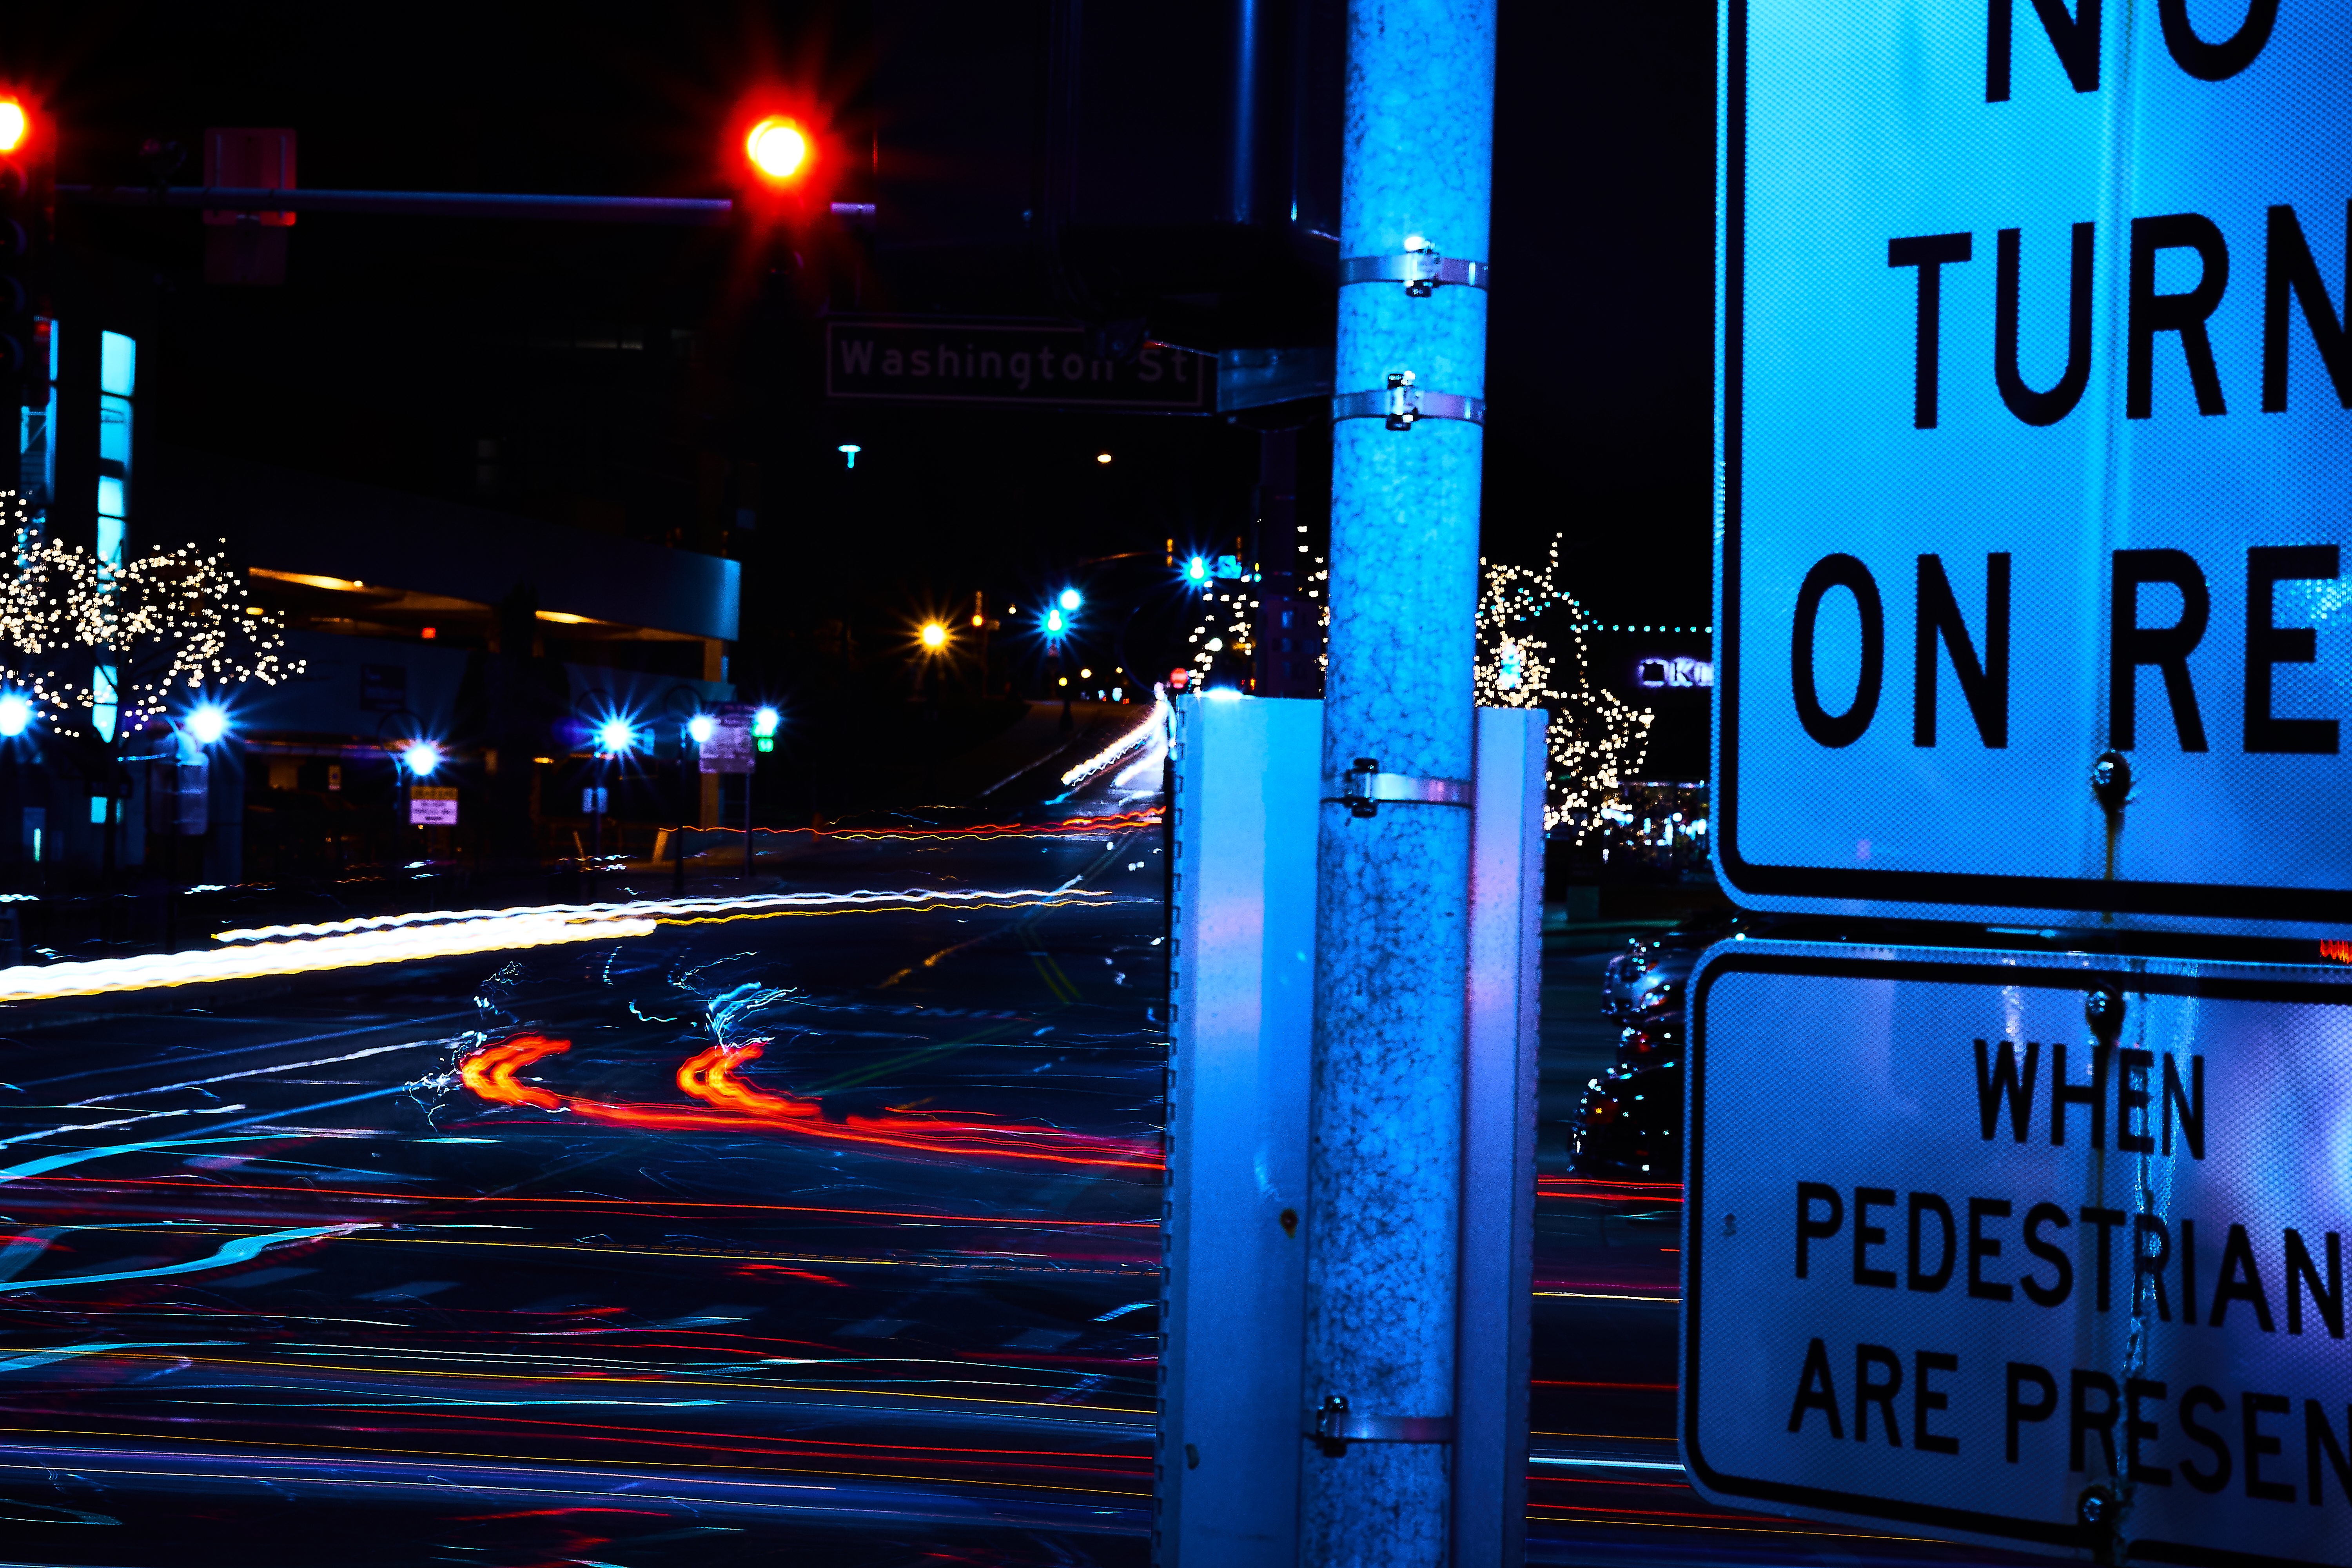
light, night, color, blue, signage, lighting, neon, neon sign